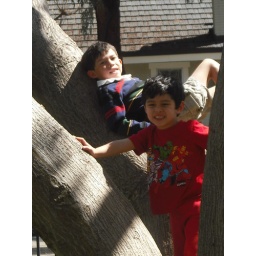
our two big boys in a tree